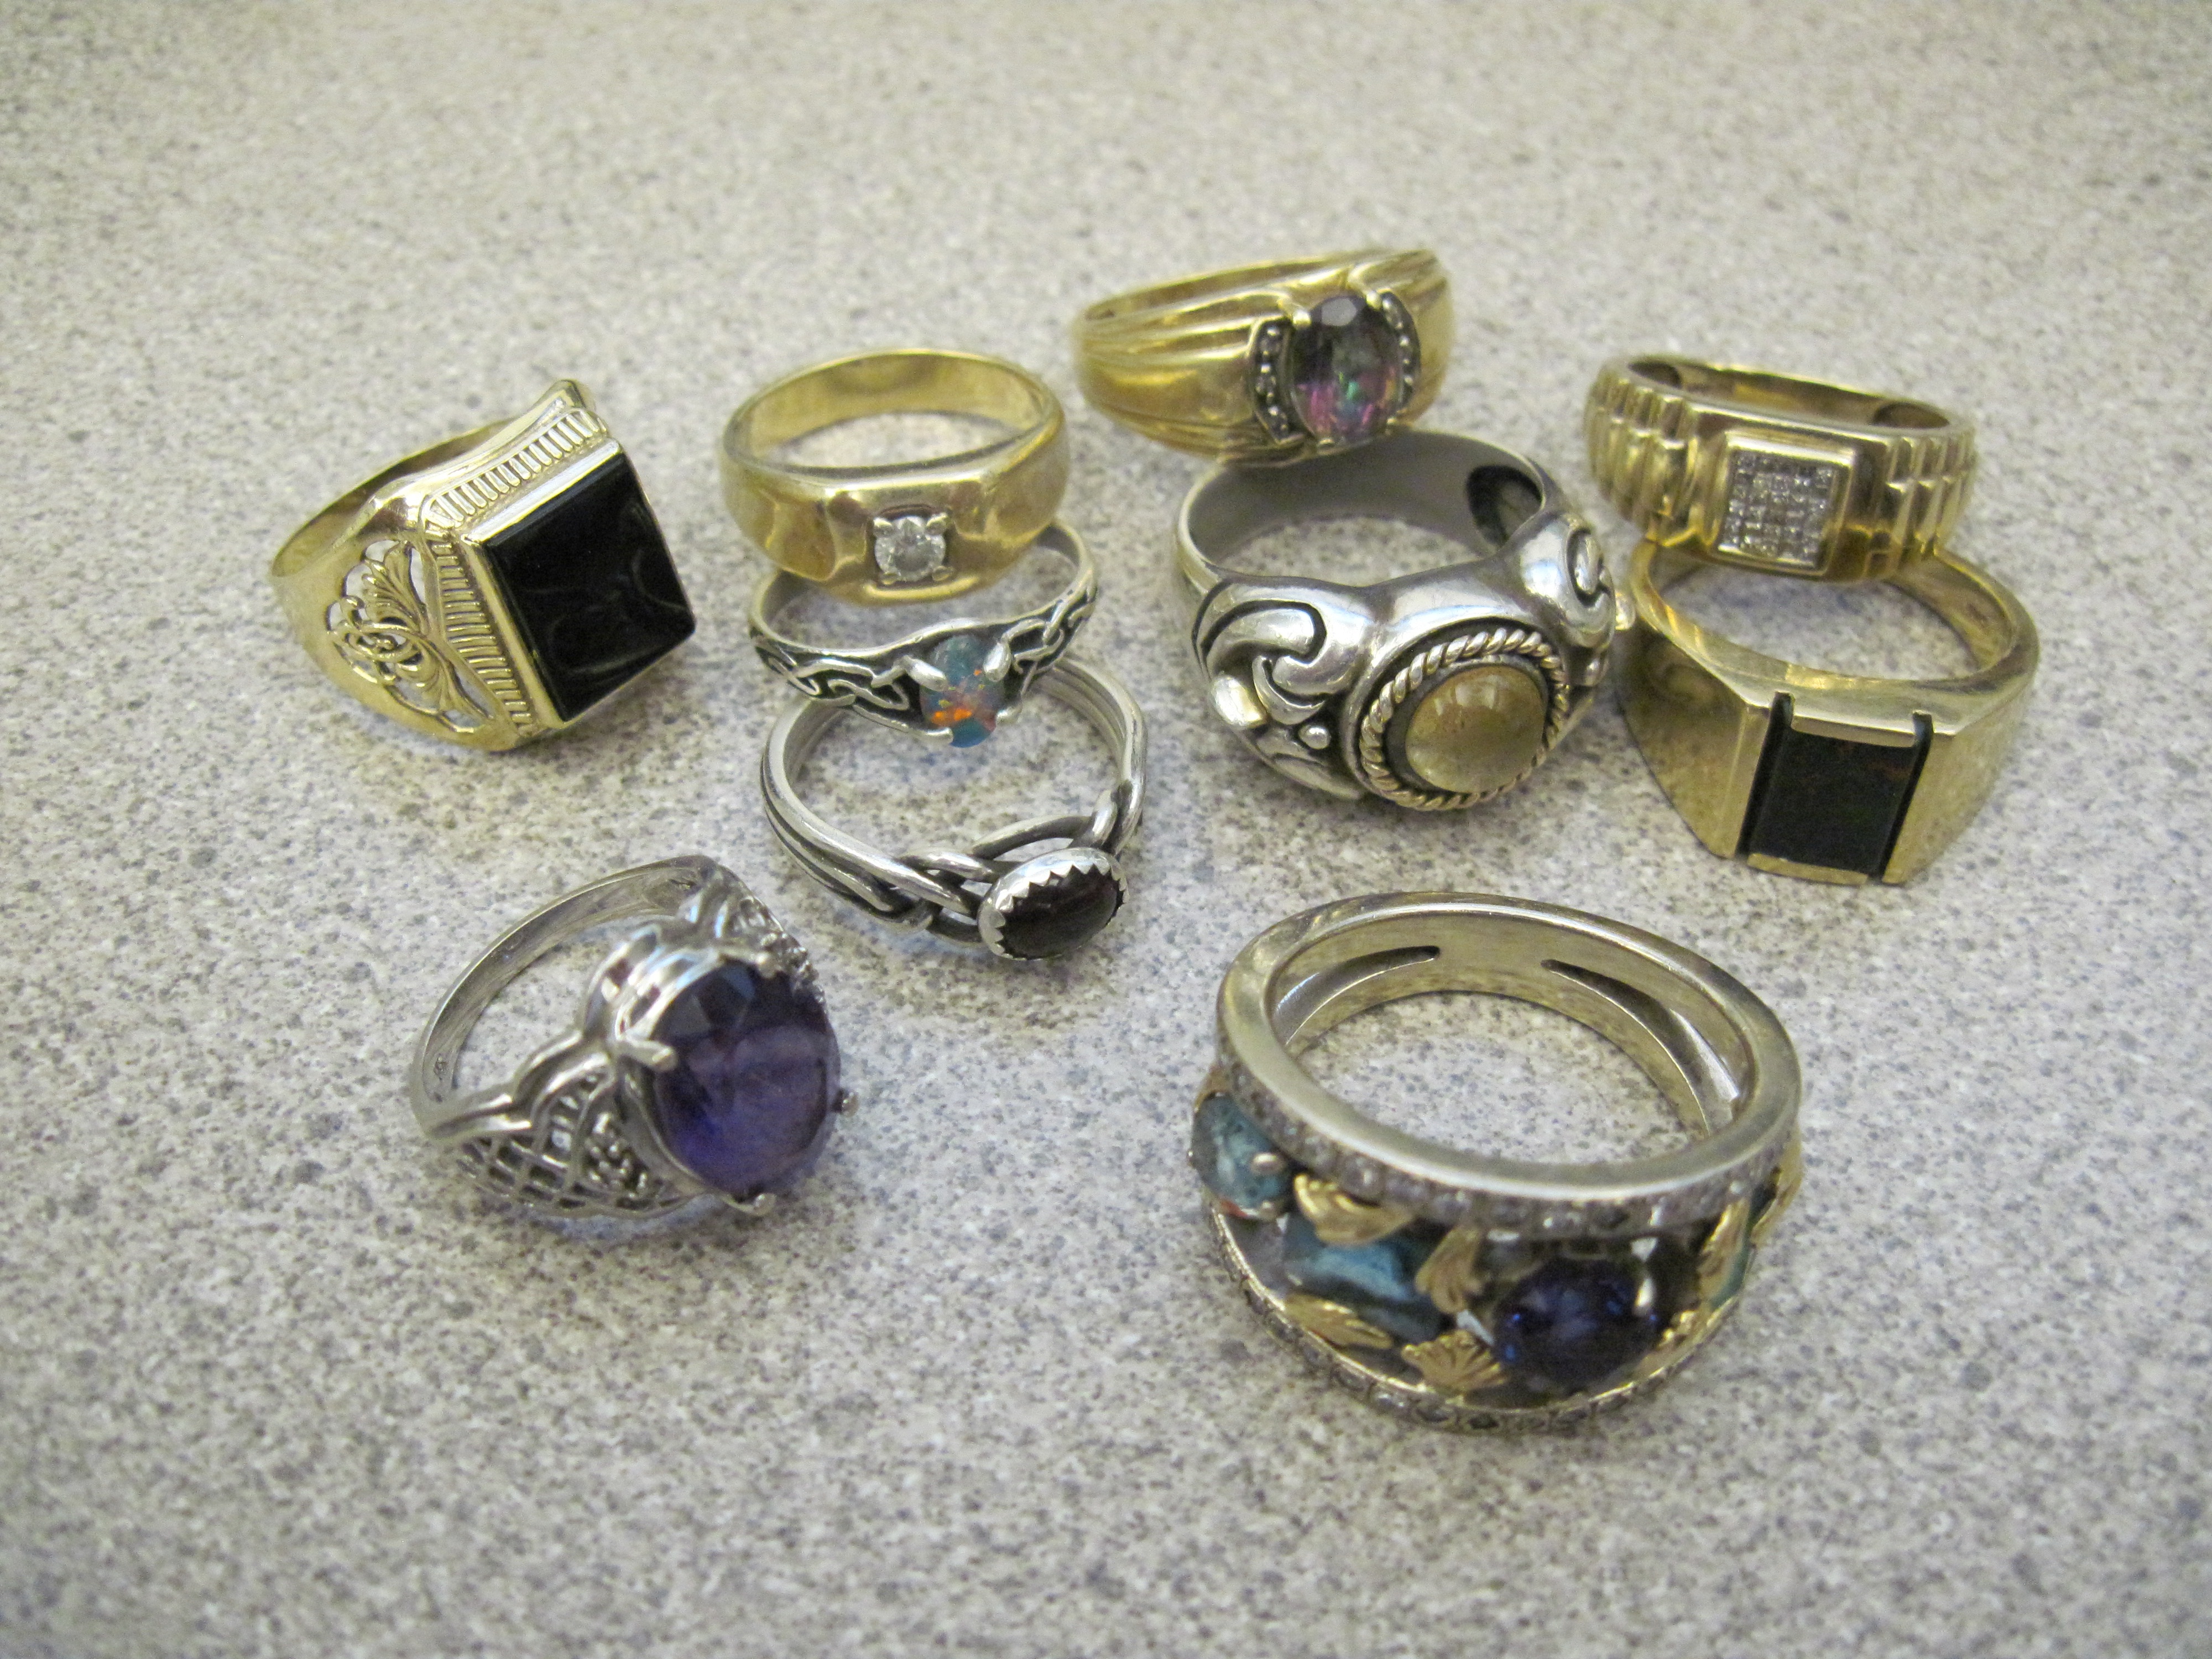
ring, jewelry, jewellery, brass, gem, rings, locket, fashion accessory